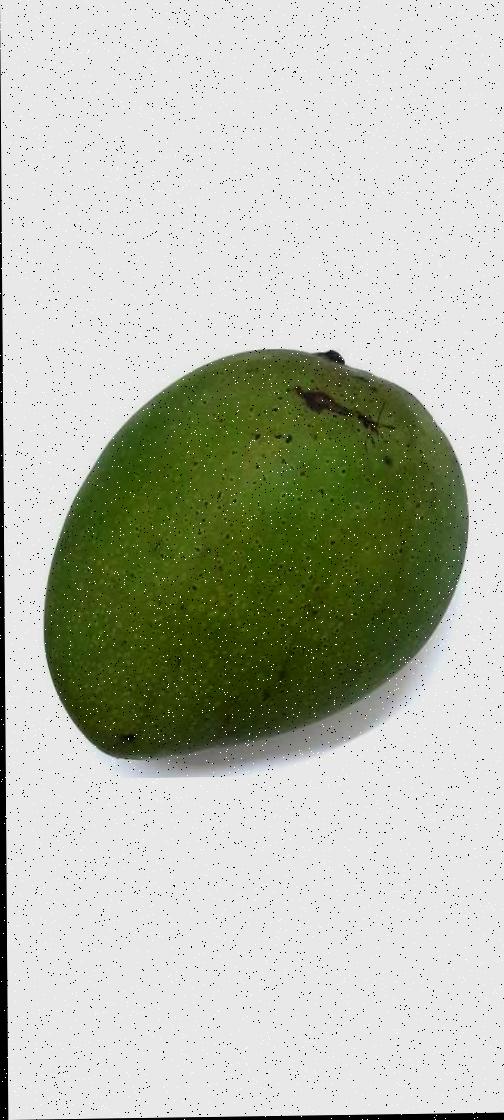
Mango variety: Ashshina Zhinuk